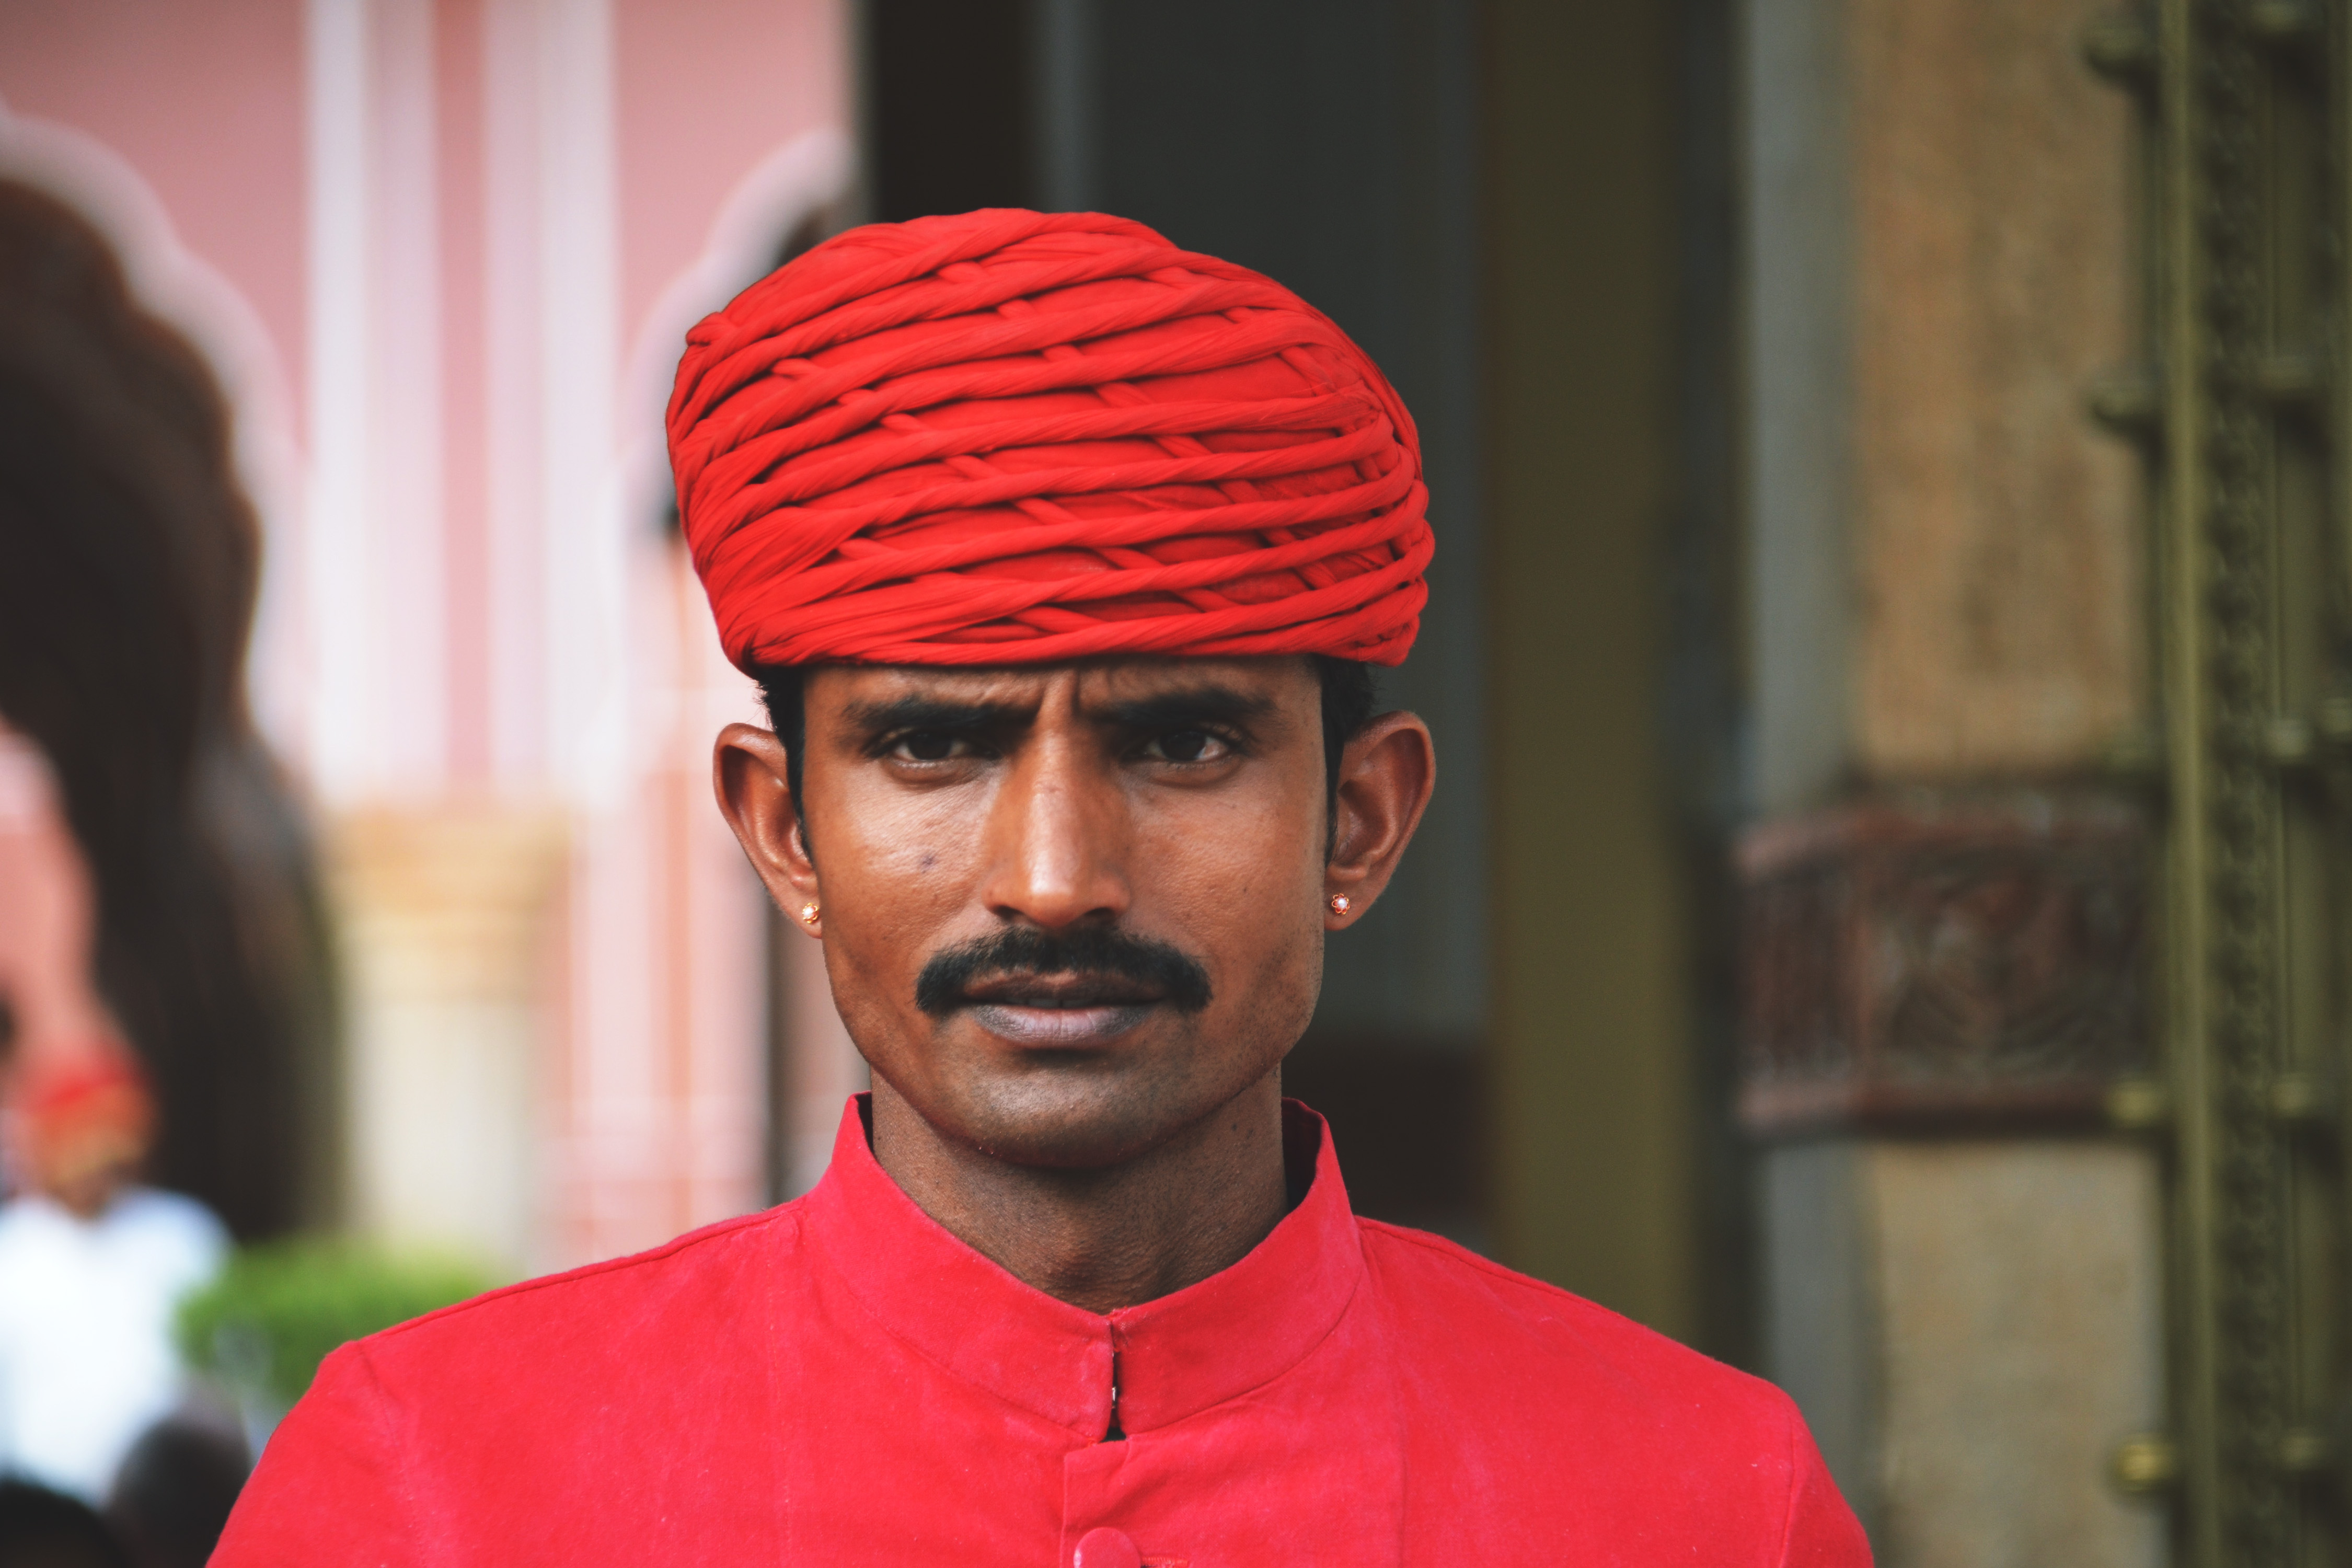
turban, dastar, clothing, red, headgear, moustache